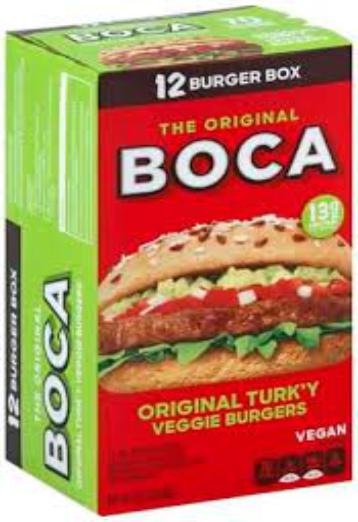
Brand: Boca Burger
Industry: Food